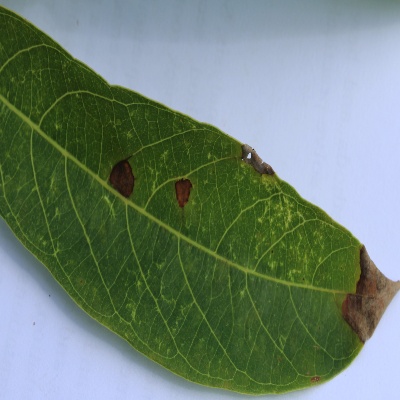
Crop: Cassava
Condition: bacterial blight